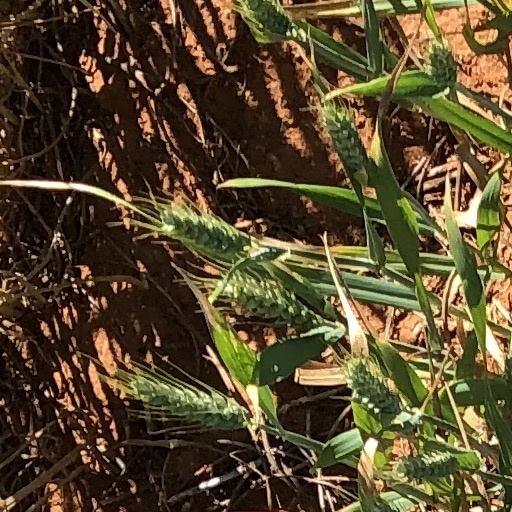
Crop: wheat